Bob's Burgers season 11

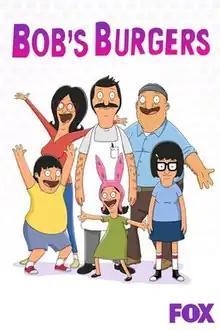
Promotional poster for the eleventh season

The eleventh season of "Bob's Burgers" premiered on Fox on September 27, 2020, and ended on .